Barney Oldfield

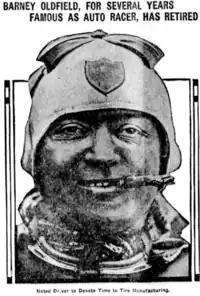
Barney Oldfield

He bought a Benz, and raised his speed in 1910 to while driving his "Blitzen Benz". Later in 1910, Oldfield reached the speed of . At Daytona Beach, Florida, on March 16, 1910, in his Blitzen Benz, he set the world speed record, driving 131.724 mph, for which he earned the nickname “speed king.”